Question: What are they doing?
Tambaya: Me sukeyi?
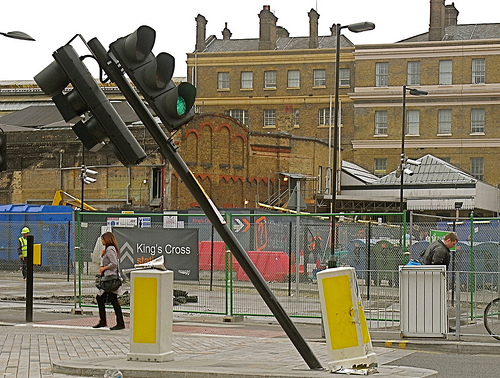
Answer: Walking.
Amsa: Tafiya.